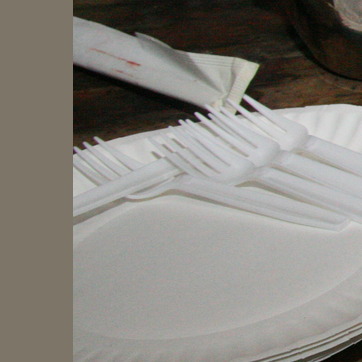
Material: plastic